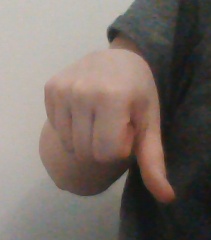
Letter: waw